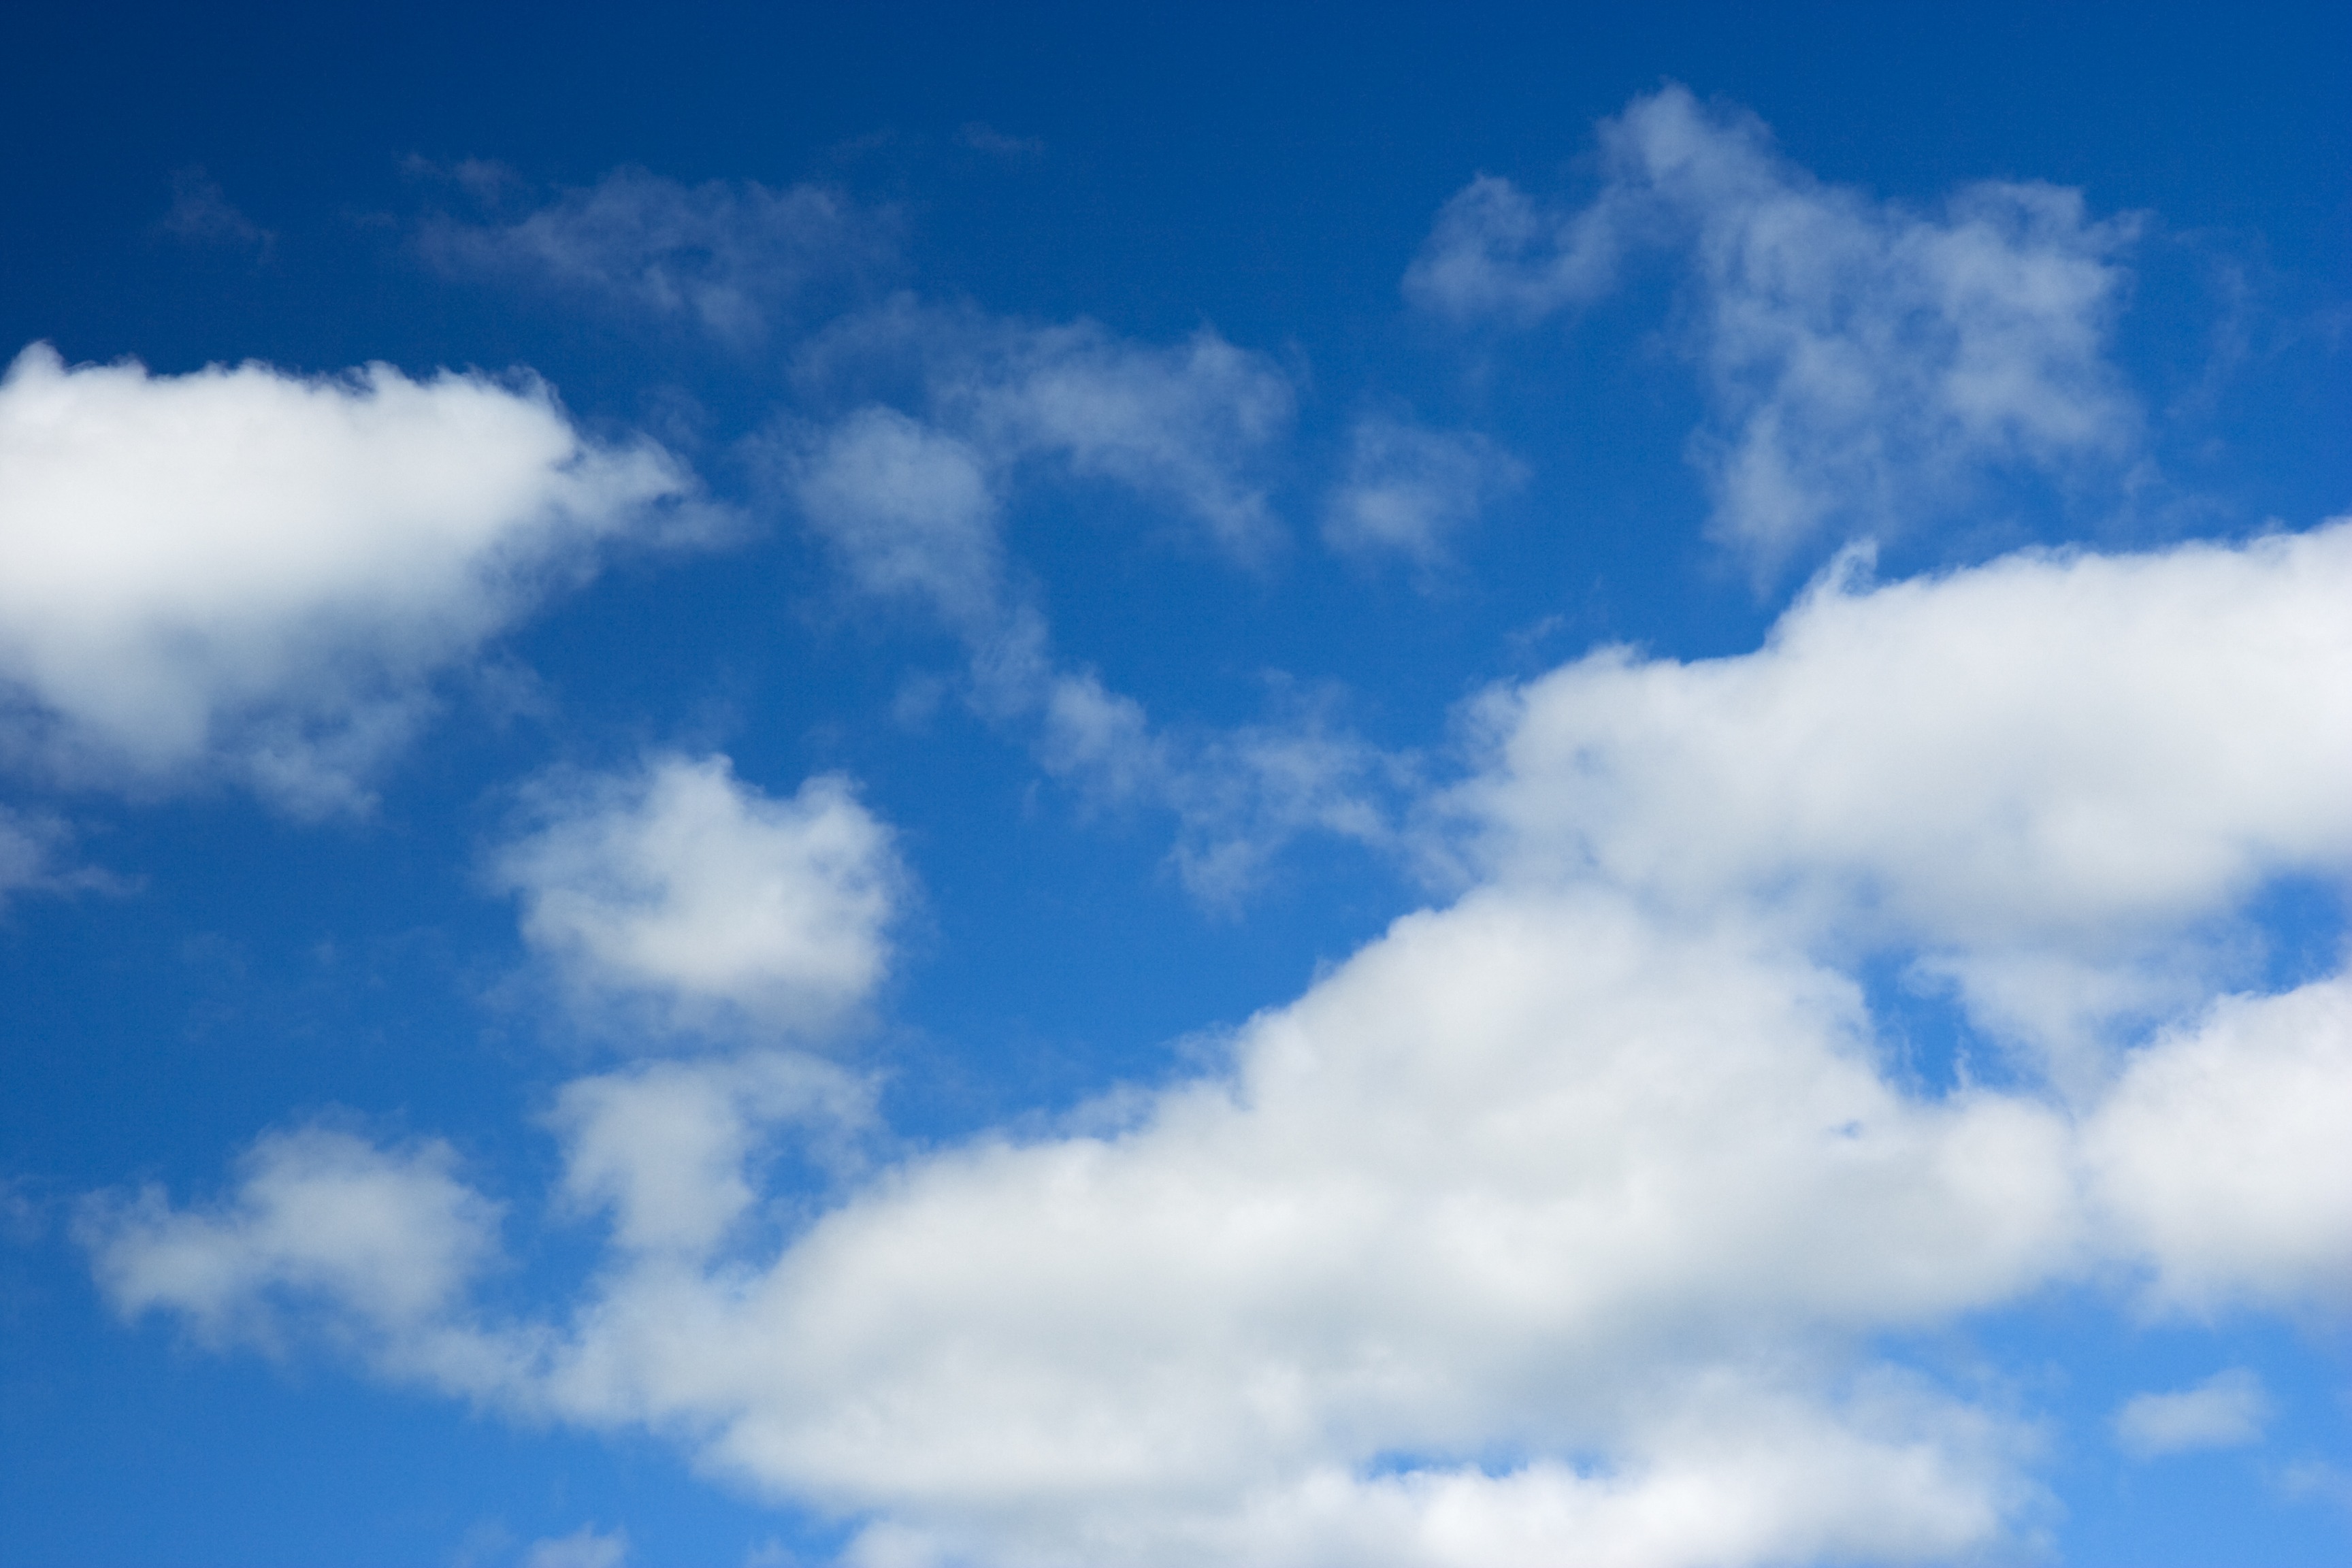
horizon, cloud, sky, white, atmosphere, daytime, cumulus, blue, clouds, background, meteorological phenomenon, atmosphere of earth